Mary Pannal

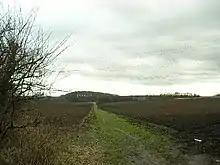
Footpath from Kippax to Mary Panel Hill in West Yorkshire

The ghost of Mary Pannal is said to haunt the woods near Pannal Hill, near Castleford. The suggestion is that if someone sees her ghost, which will be leading a horse, then someone close to them will die.